Autonomous Region of Catalonia (1931–1939)

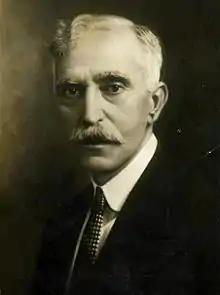
Francesc Macià

Once Francesc Macià was officially appointed, he formed an Executive Council made up exclusively by members of ERC. The most urgent task pending at legislative level was the exhaustive organization of the new institutions. To fulfill that purpose, the Parliament of Catalonia passed its first law, the Statute of Internal Regime of Catalonia (Catalan: "Estatut de Règim Interior de Catalunya"). The Interior Statute was seen as the equivalent to the Catalan Constitution, and its structure was similar to that of a constitutional text.